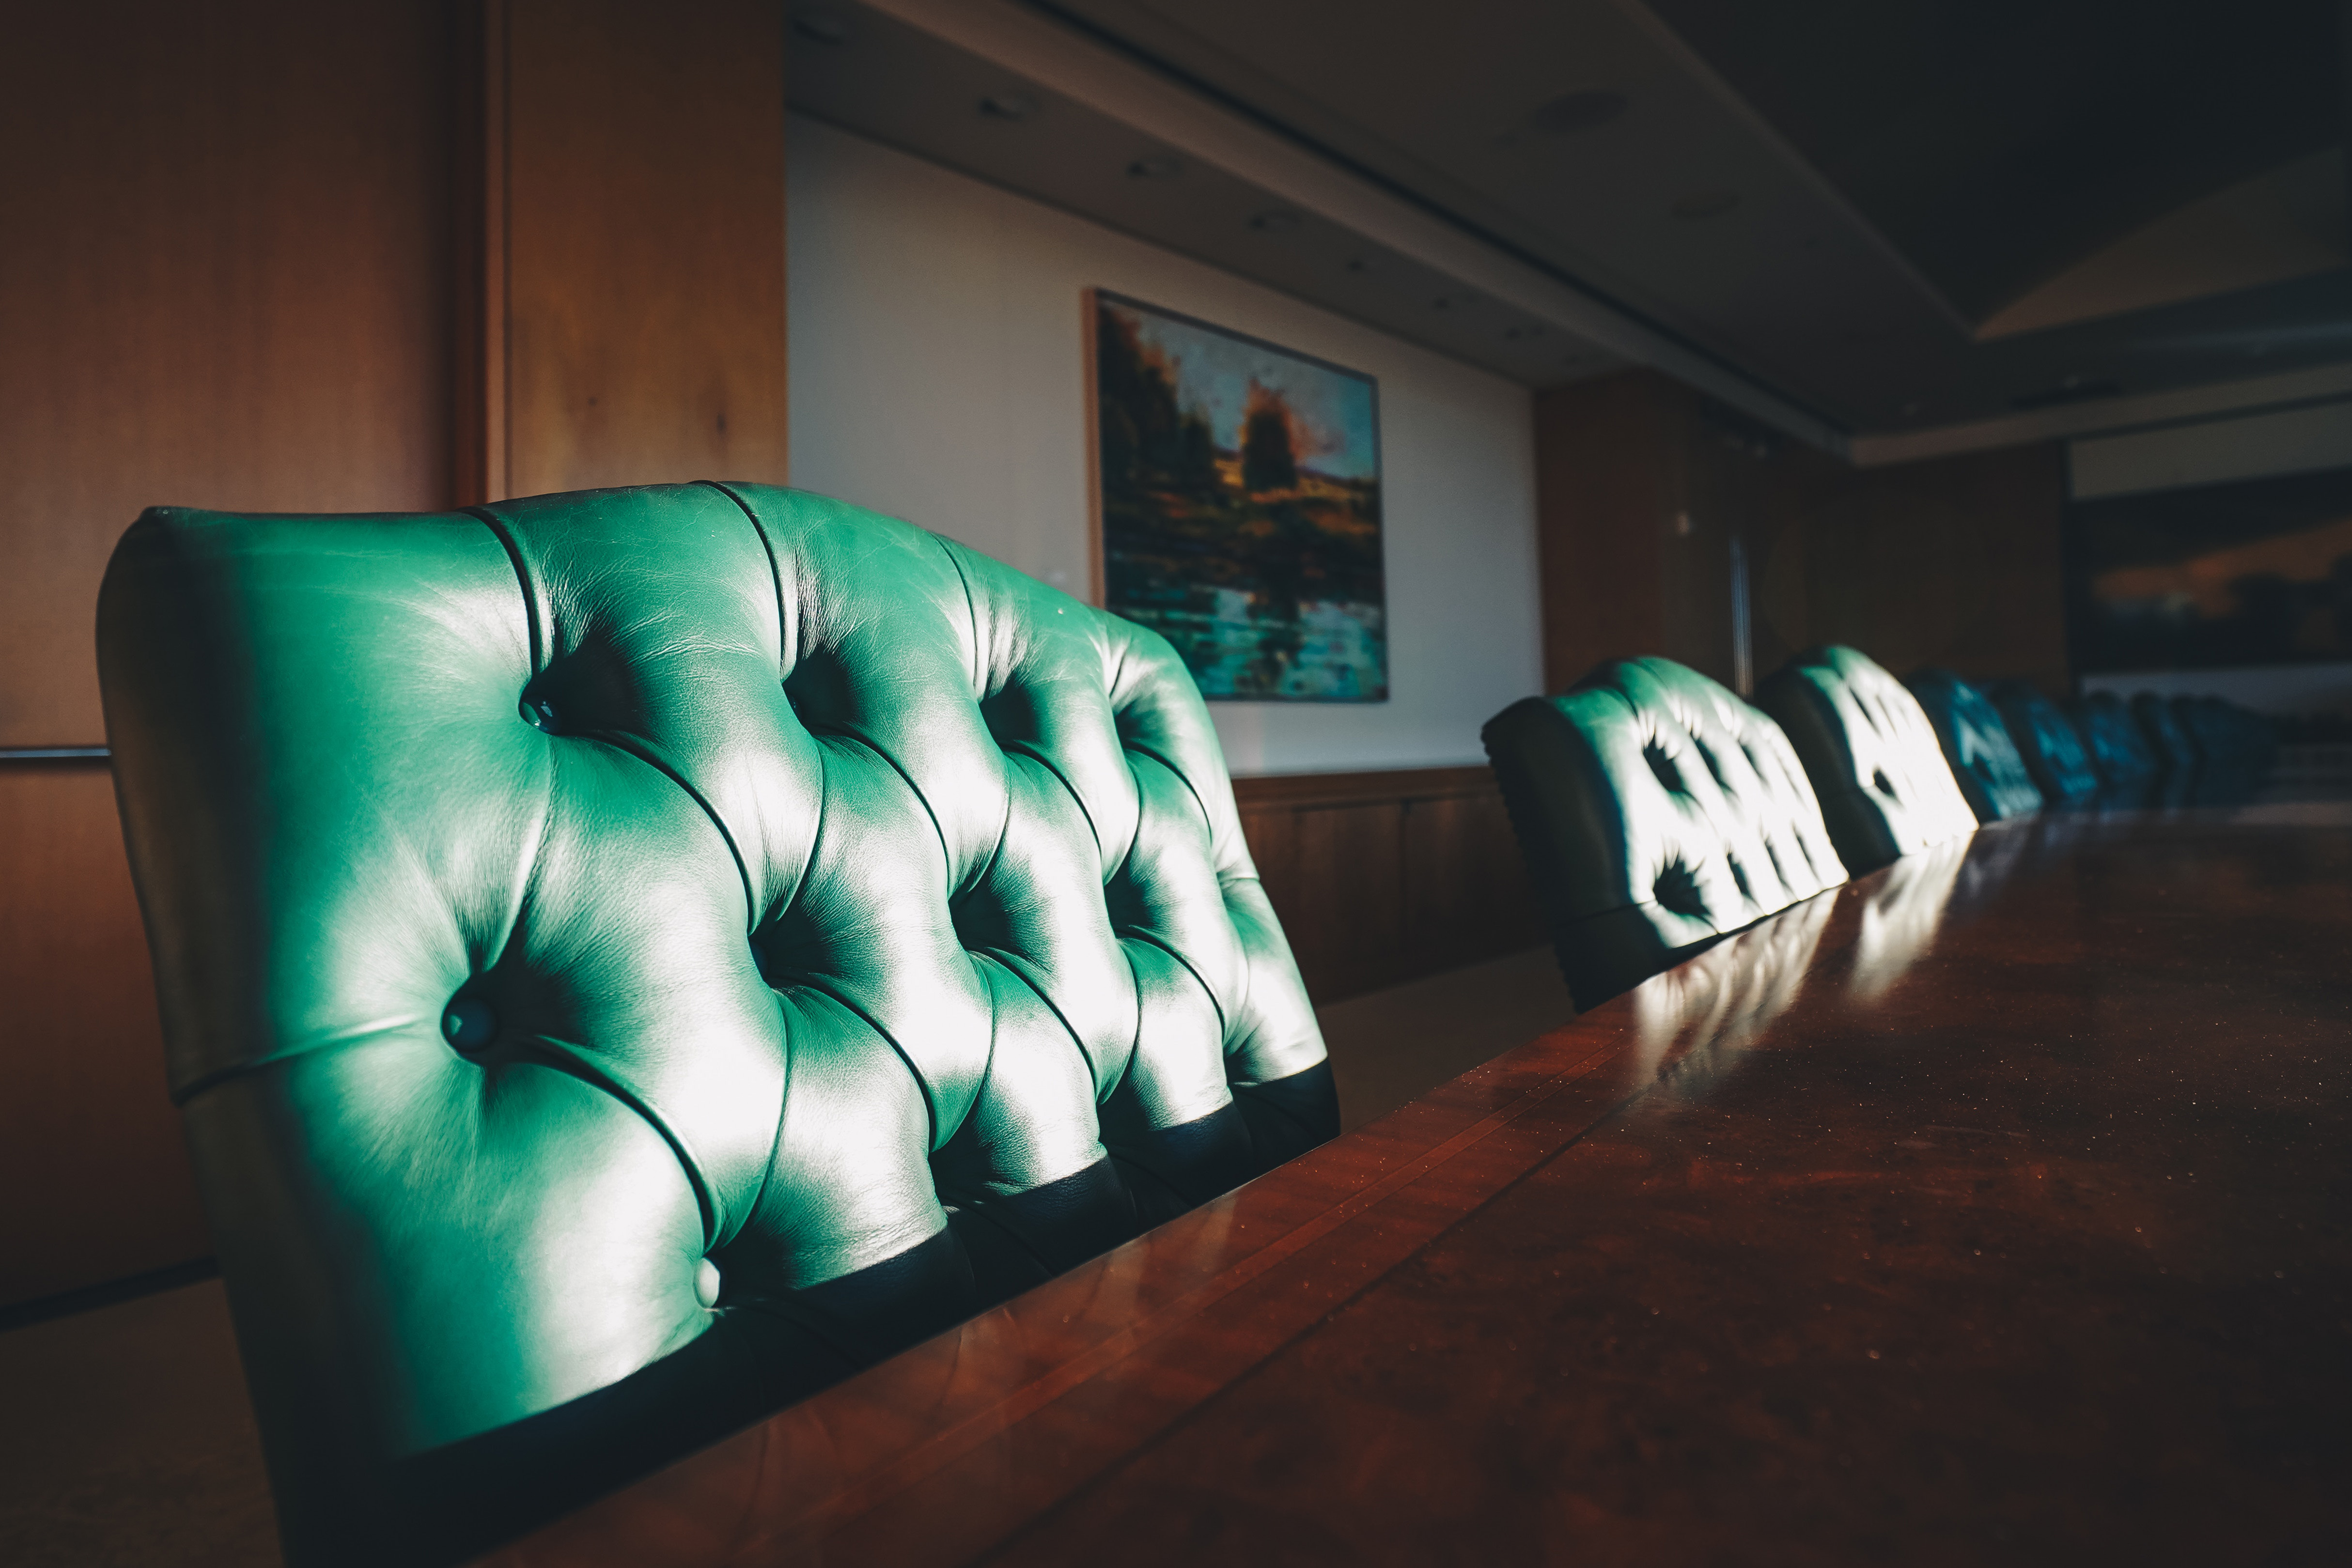
green, light, furniture, room, couch, architecture, games, inflatable, interior design, chair